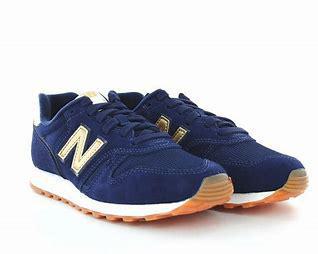
Brand: New
Model: Balance 373